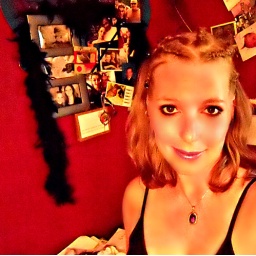
Me in my home office